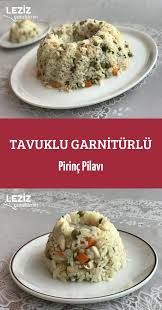
Yemek: pirinc_pilavi